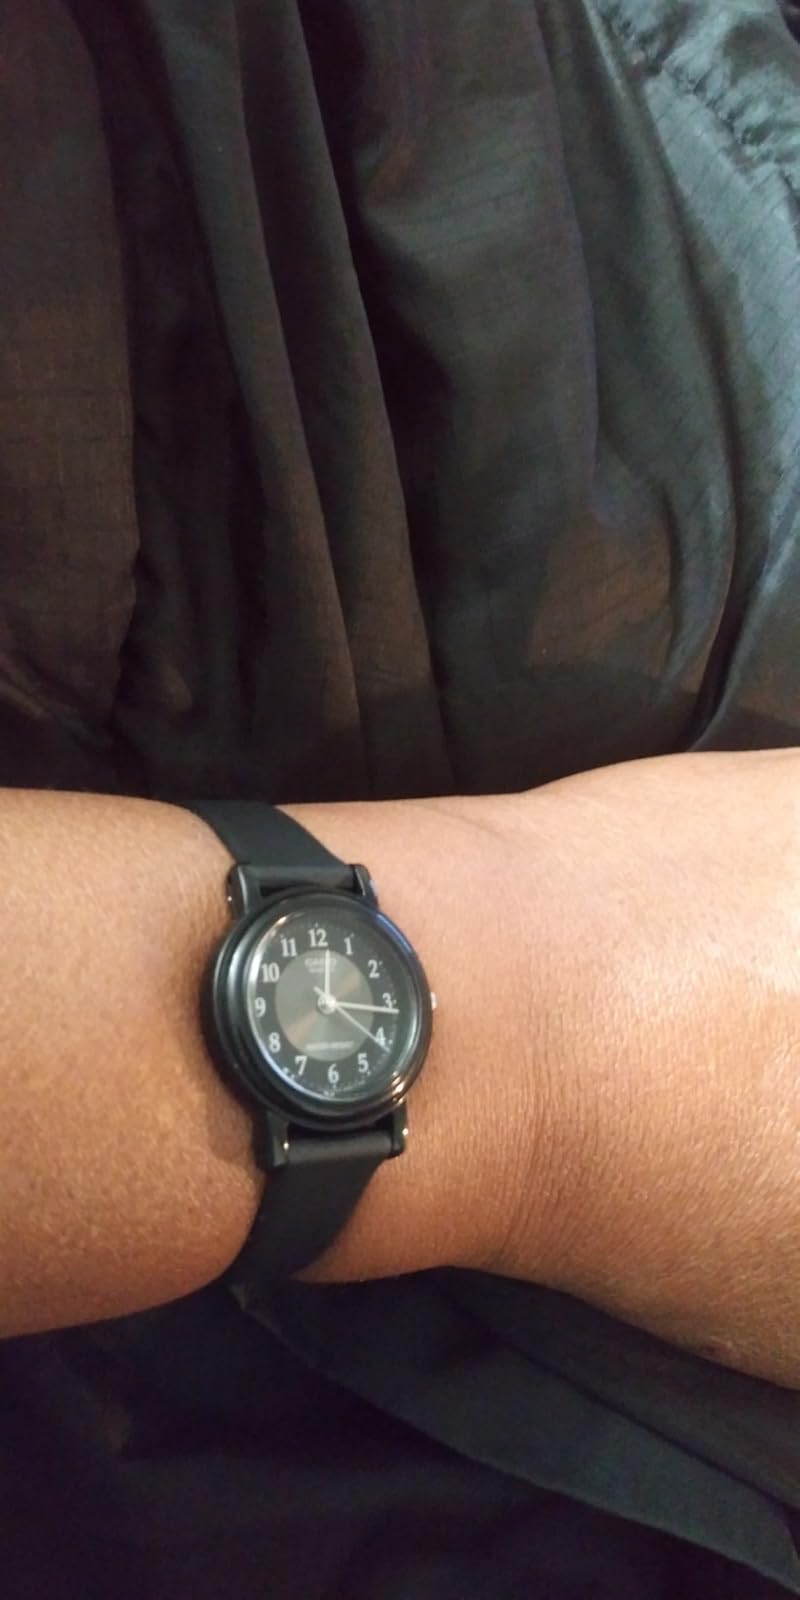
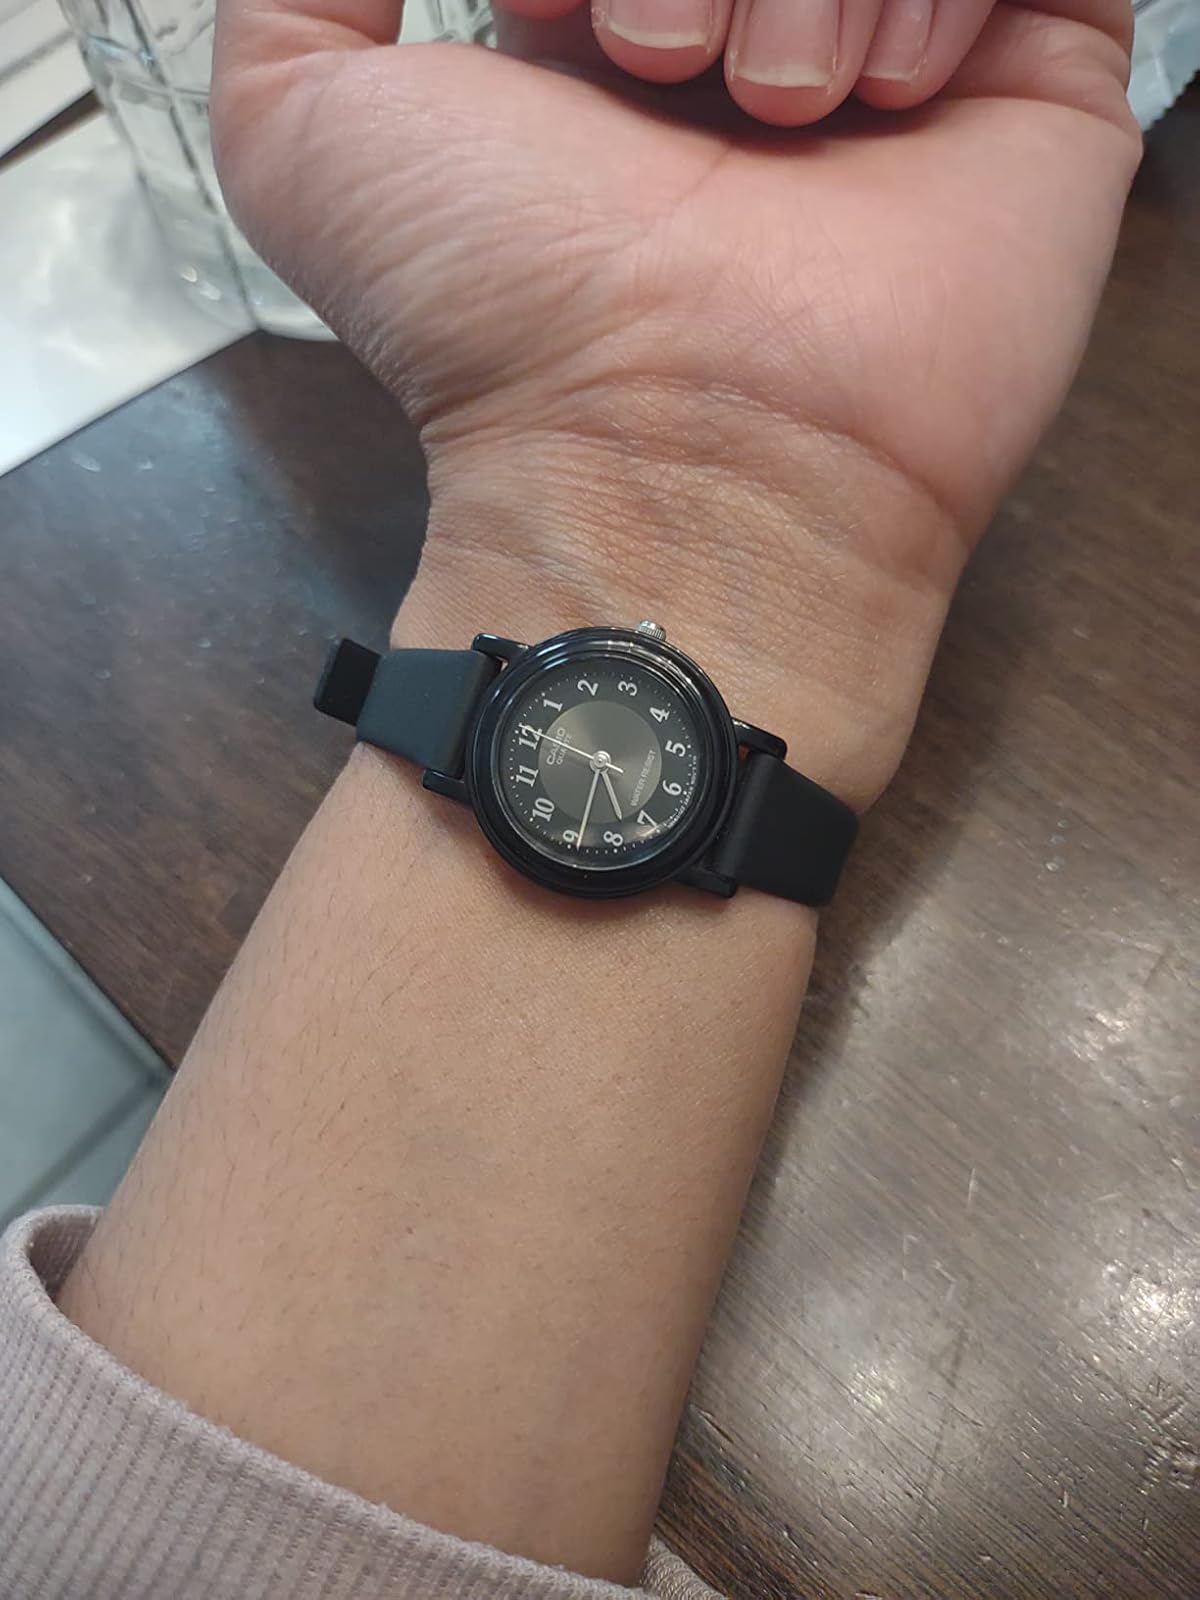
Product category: accessories_watch
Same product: yes